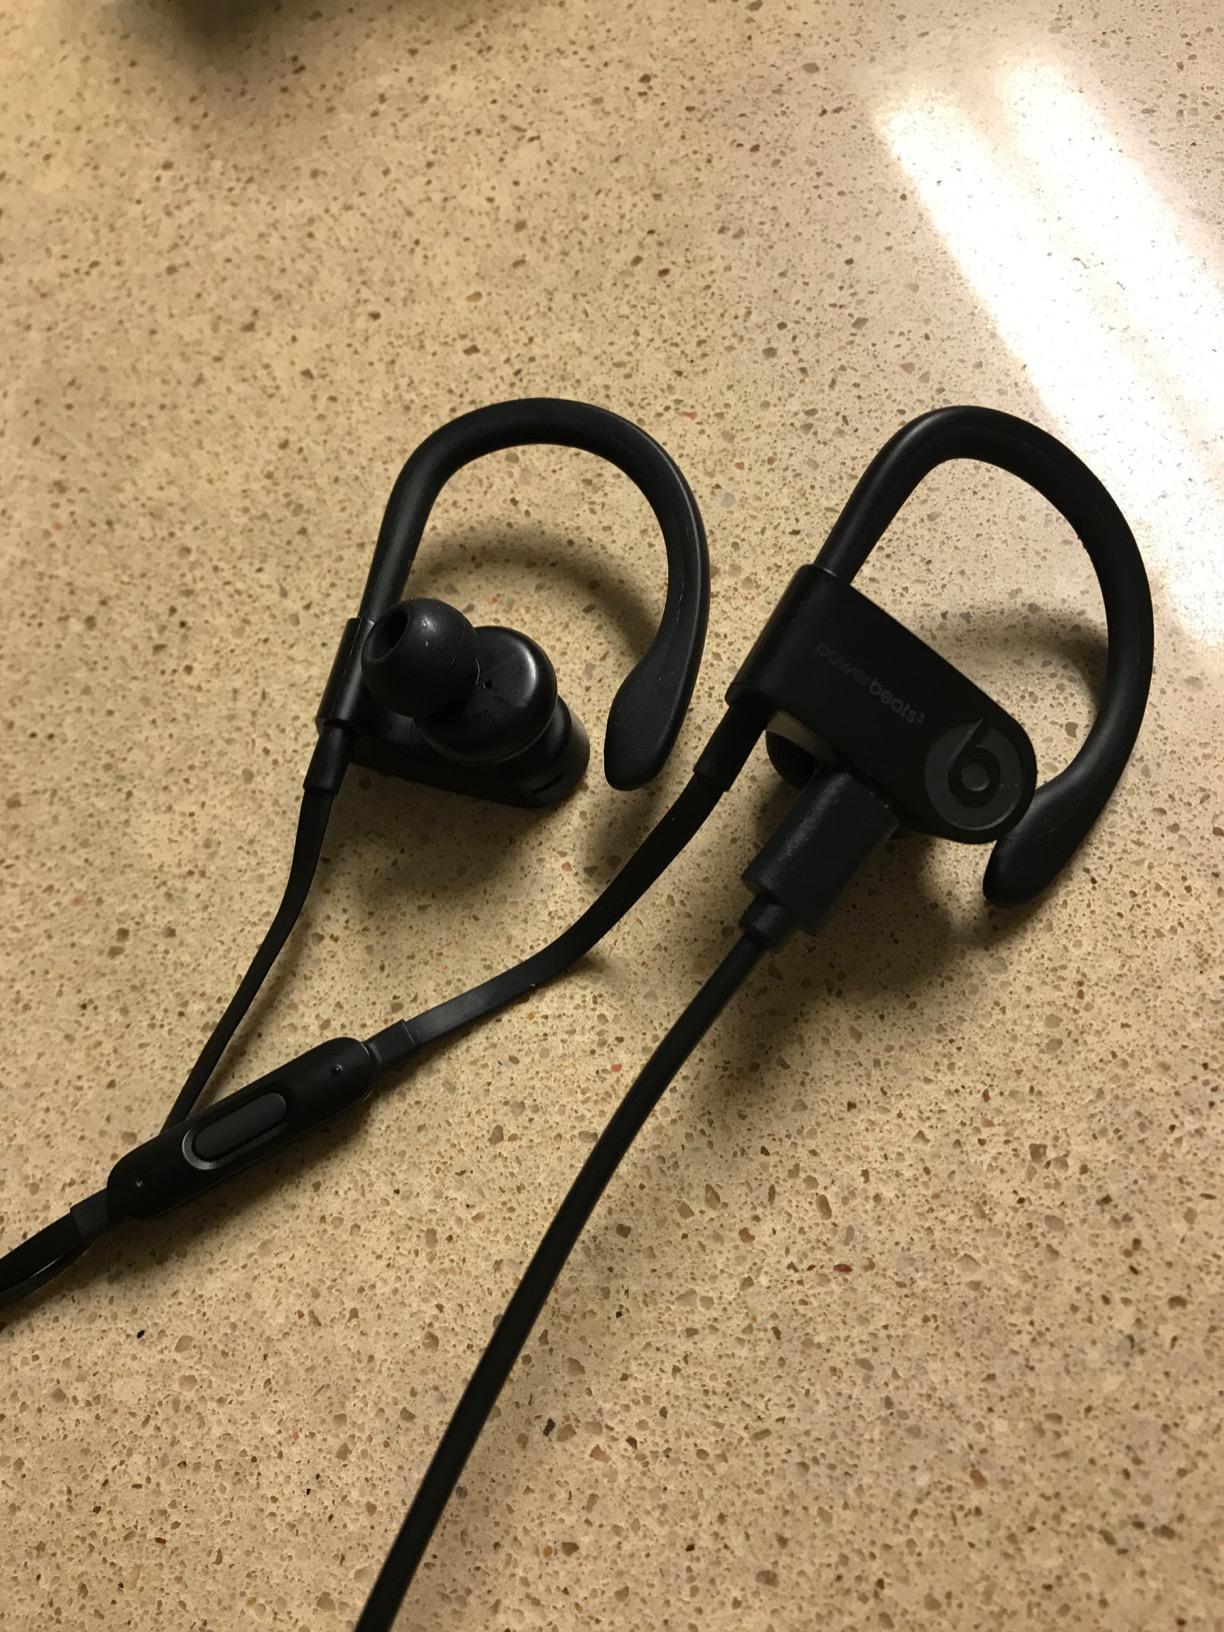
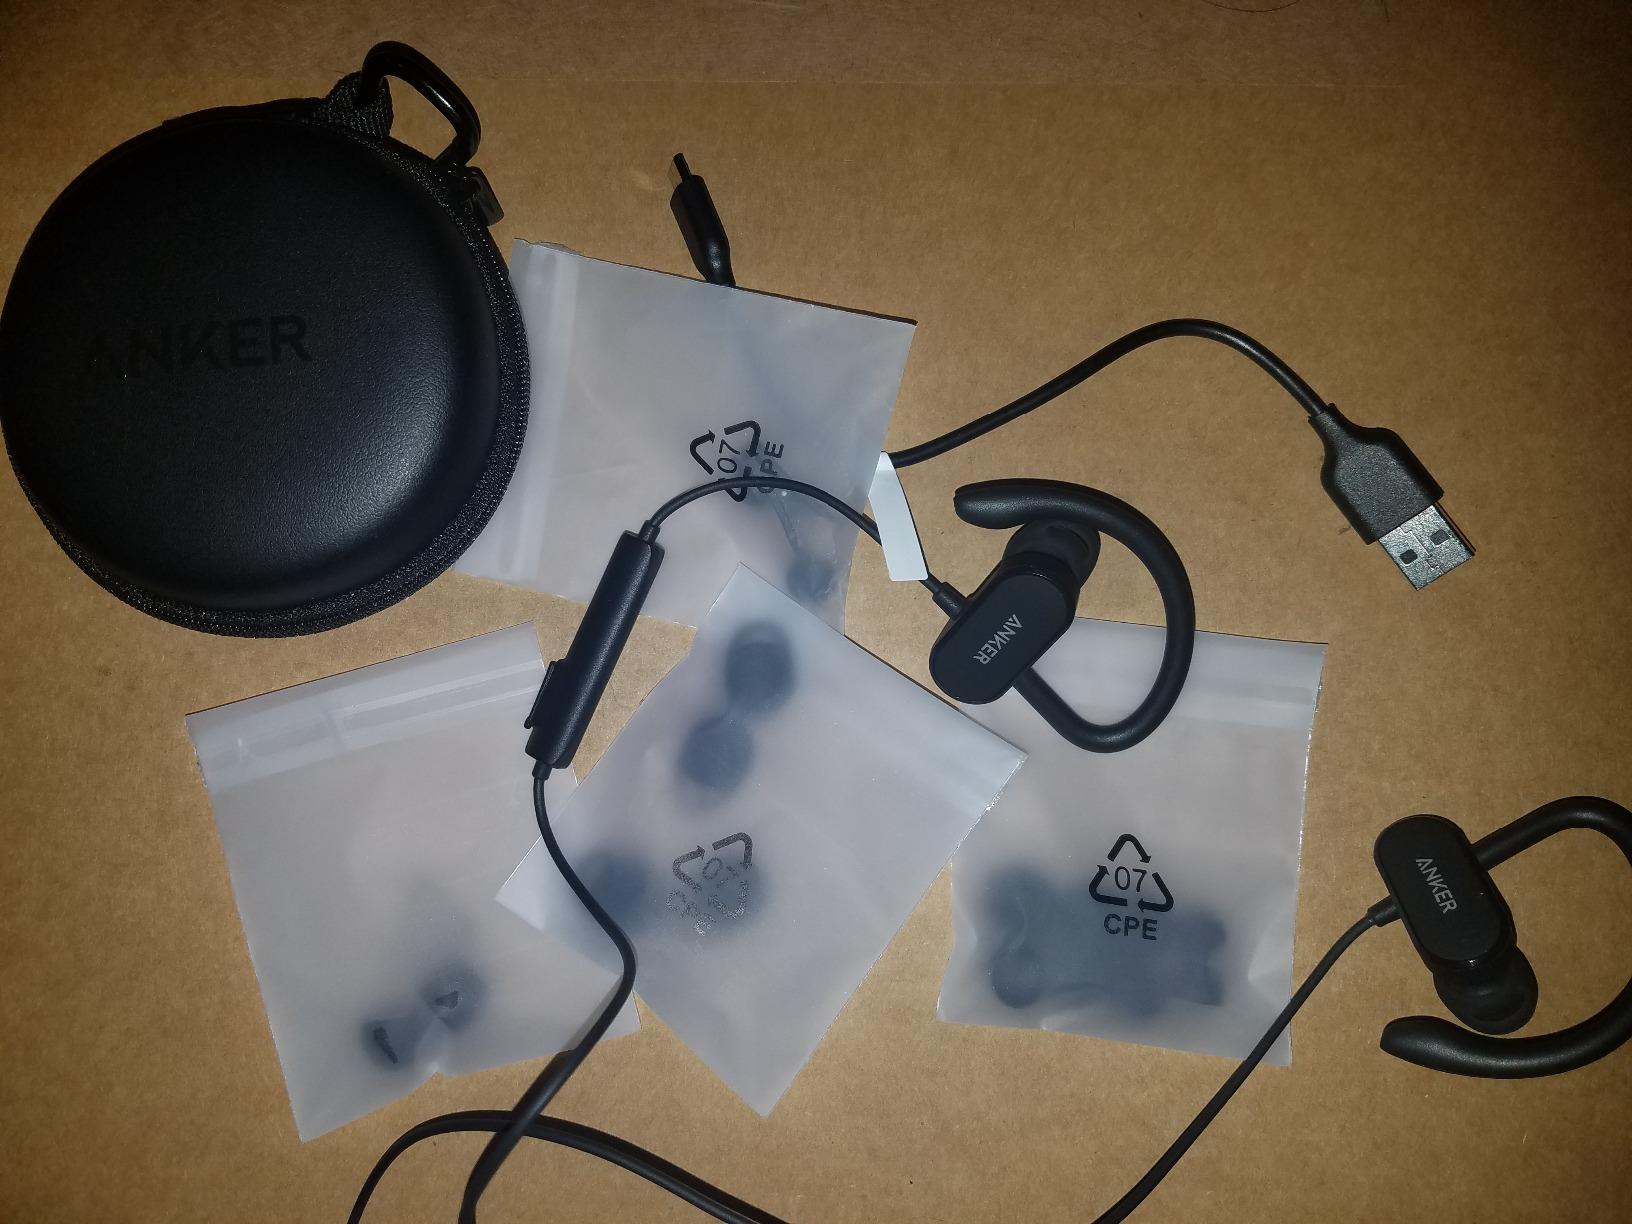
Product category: headphones
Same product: no